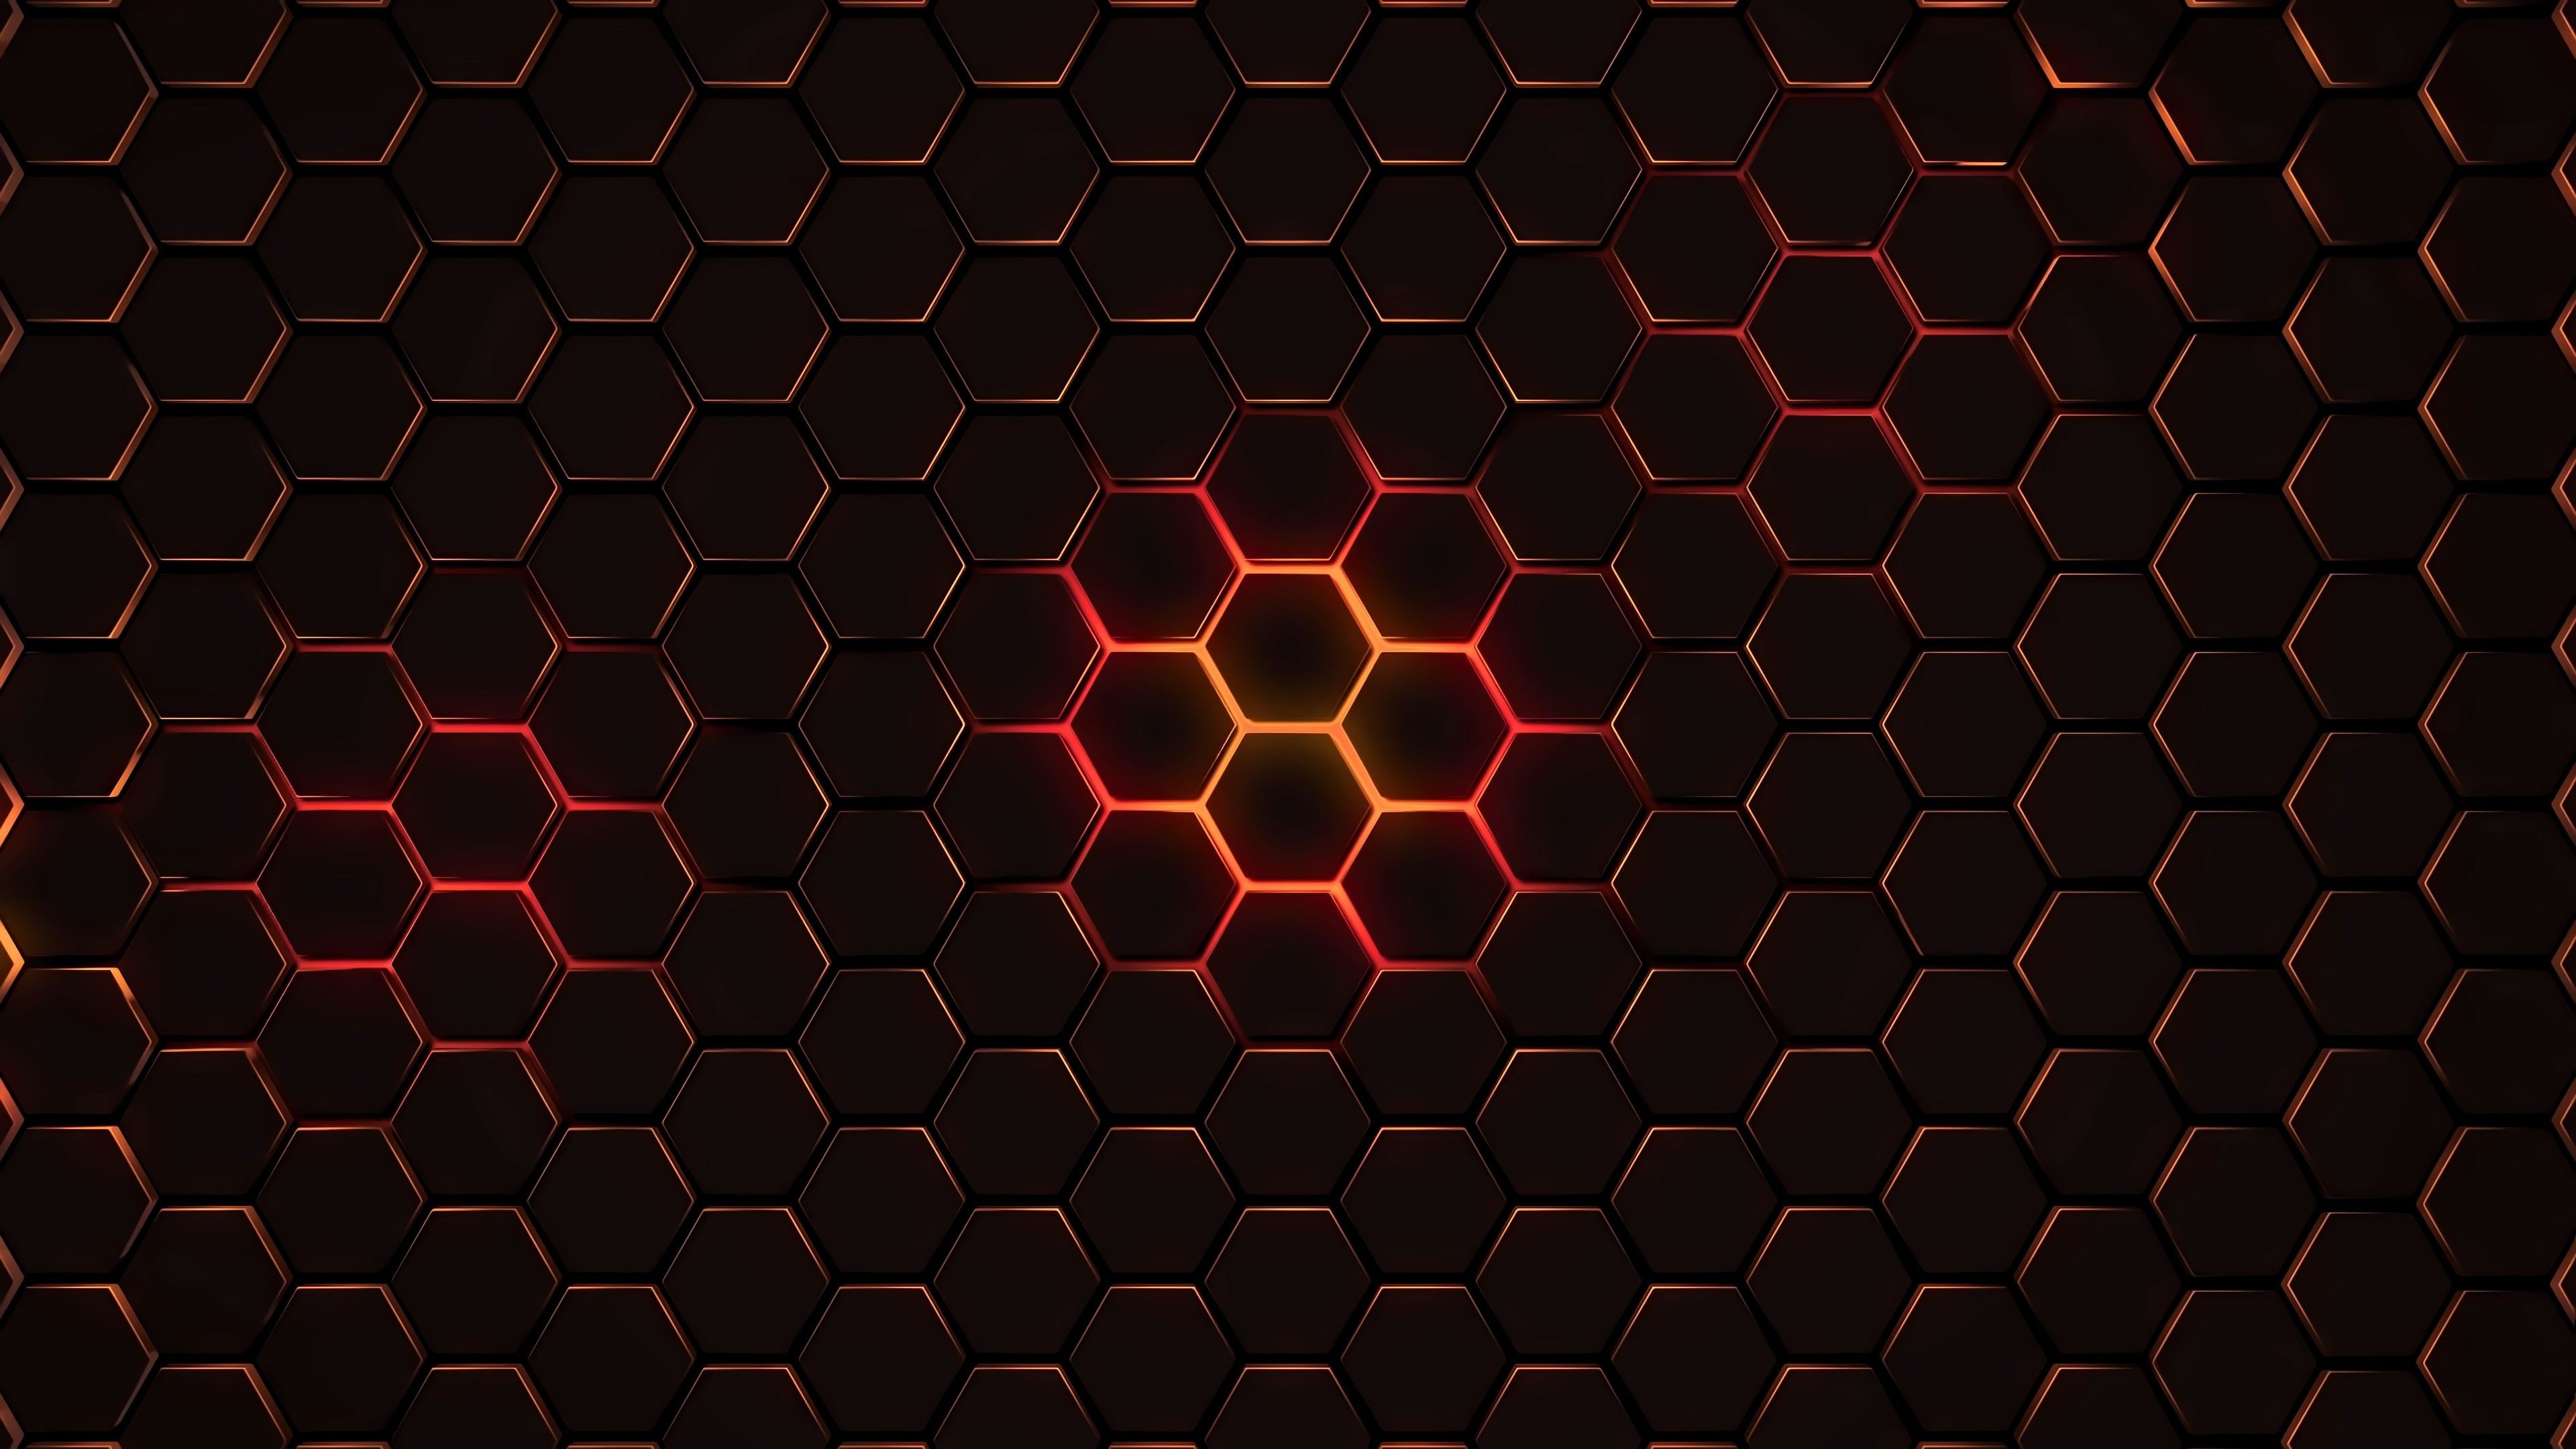
art, red, pattern, light, design, net, symmetry, circle, mesh, metal